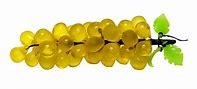
Label: grape